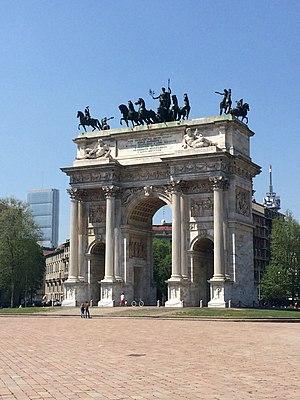
Milan [milɑ̃] est une ville d'Italie située au nord du pays, à proximité des Alpes. Chef-lieu de la région Lombardie, située au milieu de la plaine du Pô, la ville de Milan compte 1 404 239 en 2019, ce qui en fait la deuxième ville d'Italie en nombre d'habitants. La Ville métropolitaine de Milan compte 3 261 873 d'habitants en 2019. Elle constitue toutefois la plus grande aire urbaine du pays, avec ses 7 123 563 d'habitants en 2009. Région dynamique et densément peuplée, cœur industriel et poumon financier de l'Italie, elle représente la partie méridionale de la dorsale européenne, aussi appelée « Banane bleue ».